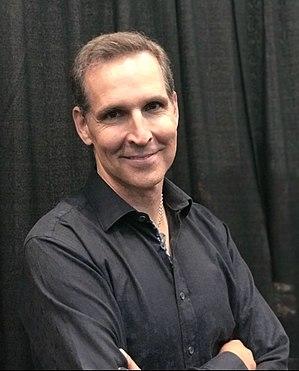
Image Comics est une maison d'édition de comics américaine fondée en 1992. Cette année-là, sept des plus importants dessinateurs de Marvel Comics, Todd McFarlane, Jim Lee, Erik Larsen, Rob Liefeld, Marc Silvestri, Whilce Portacio et Jim Valentino, mécontents de la façon dont ils sont traités par cet éditeur, décident de le quitter et de fonder leur propre société. Le fonctionnement d'Image est très différent des éditeurs plus anciens, comme Marvel ou DC Comics, puisqu'il s'agit plus d'un agglomérat de maisons d'édition indépendantes, dirigées chacune par un membre fondateur. Image est seulement une société qui permet de mieux gérer les relations avec les autres partenaires de la chaîne du livre.